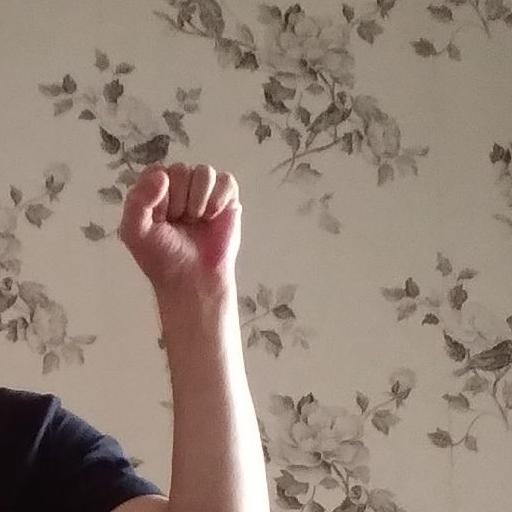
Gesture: fist